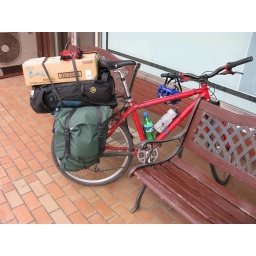
Felix carried fresh fruit and veges in a cardboard box on his carrier. Japan. July 2009.